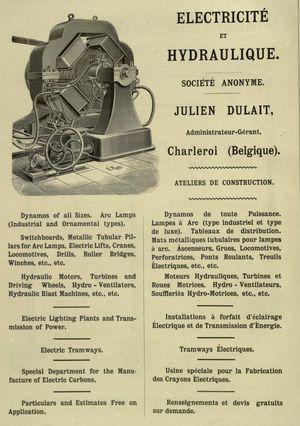
Julien Dulait est un inventeur et industriel belge de la fin du XIXᵉ et du début du XXᵉ siècle.